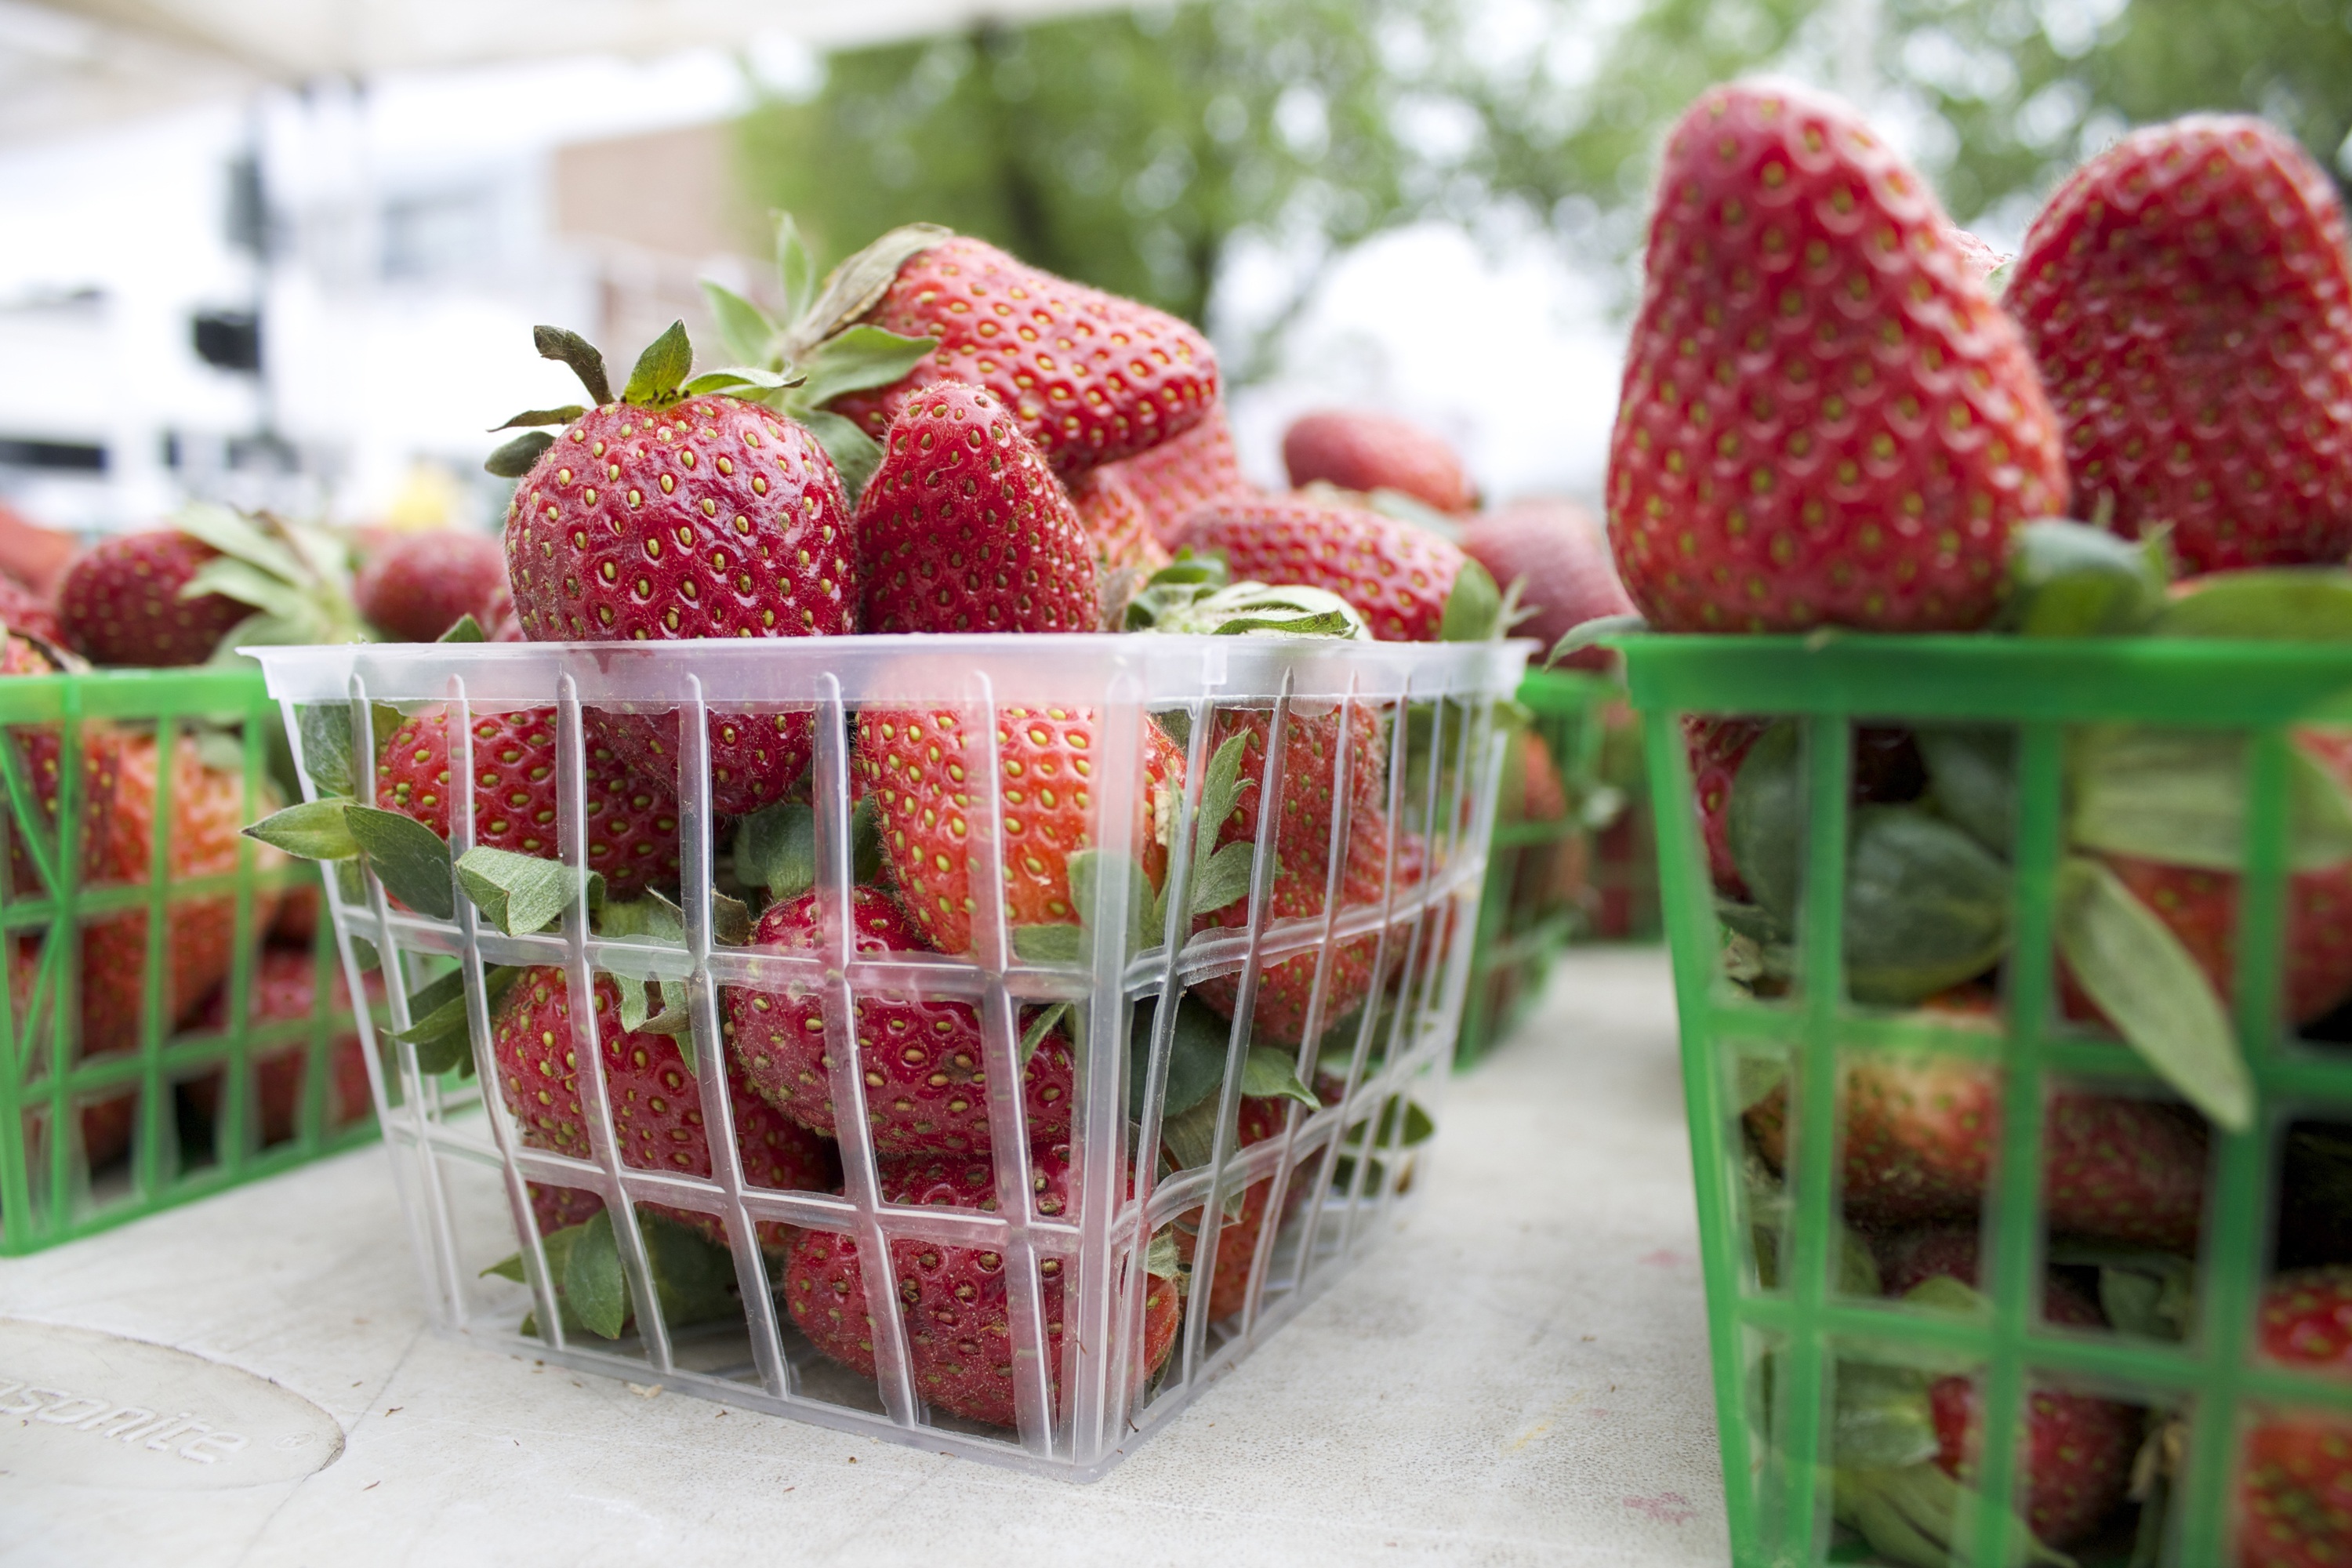
plant, fruit, berry, flower, food, produce, dessert, strawberry, fresh fruit, strawberries